Jerusalem Sports Quarter

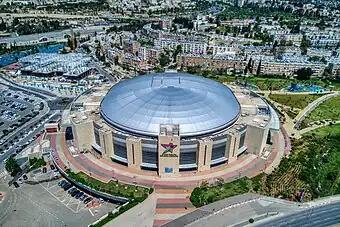
Pais Arena

The Jerusalem Arena (Hebrew: הארנה ירושלים, HaArena Yerushalayim), renamed for the National Lottery Mifal HaPais grant as Pais Arena Jerusalem (Hebrew: פיס ארנה ירושלים, HaPais Arena Yerushalayim), is a multi-purpose sports arena that was built in Jerusalem by the city council and National Lottery grant of Mifal HaPais. Opened in September 2014, the arena is located in the Jerusalem Sports Quarter, in the southwestern Malha neighborhood, adjacent to Teddy Stadium. The arena seats 11,000 for basketball games and 15,654 for concerts.